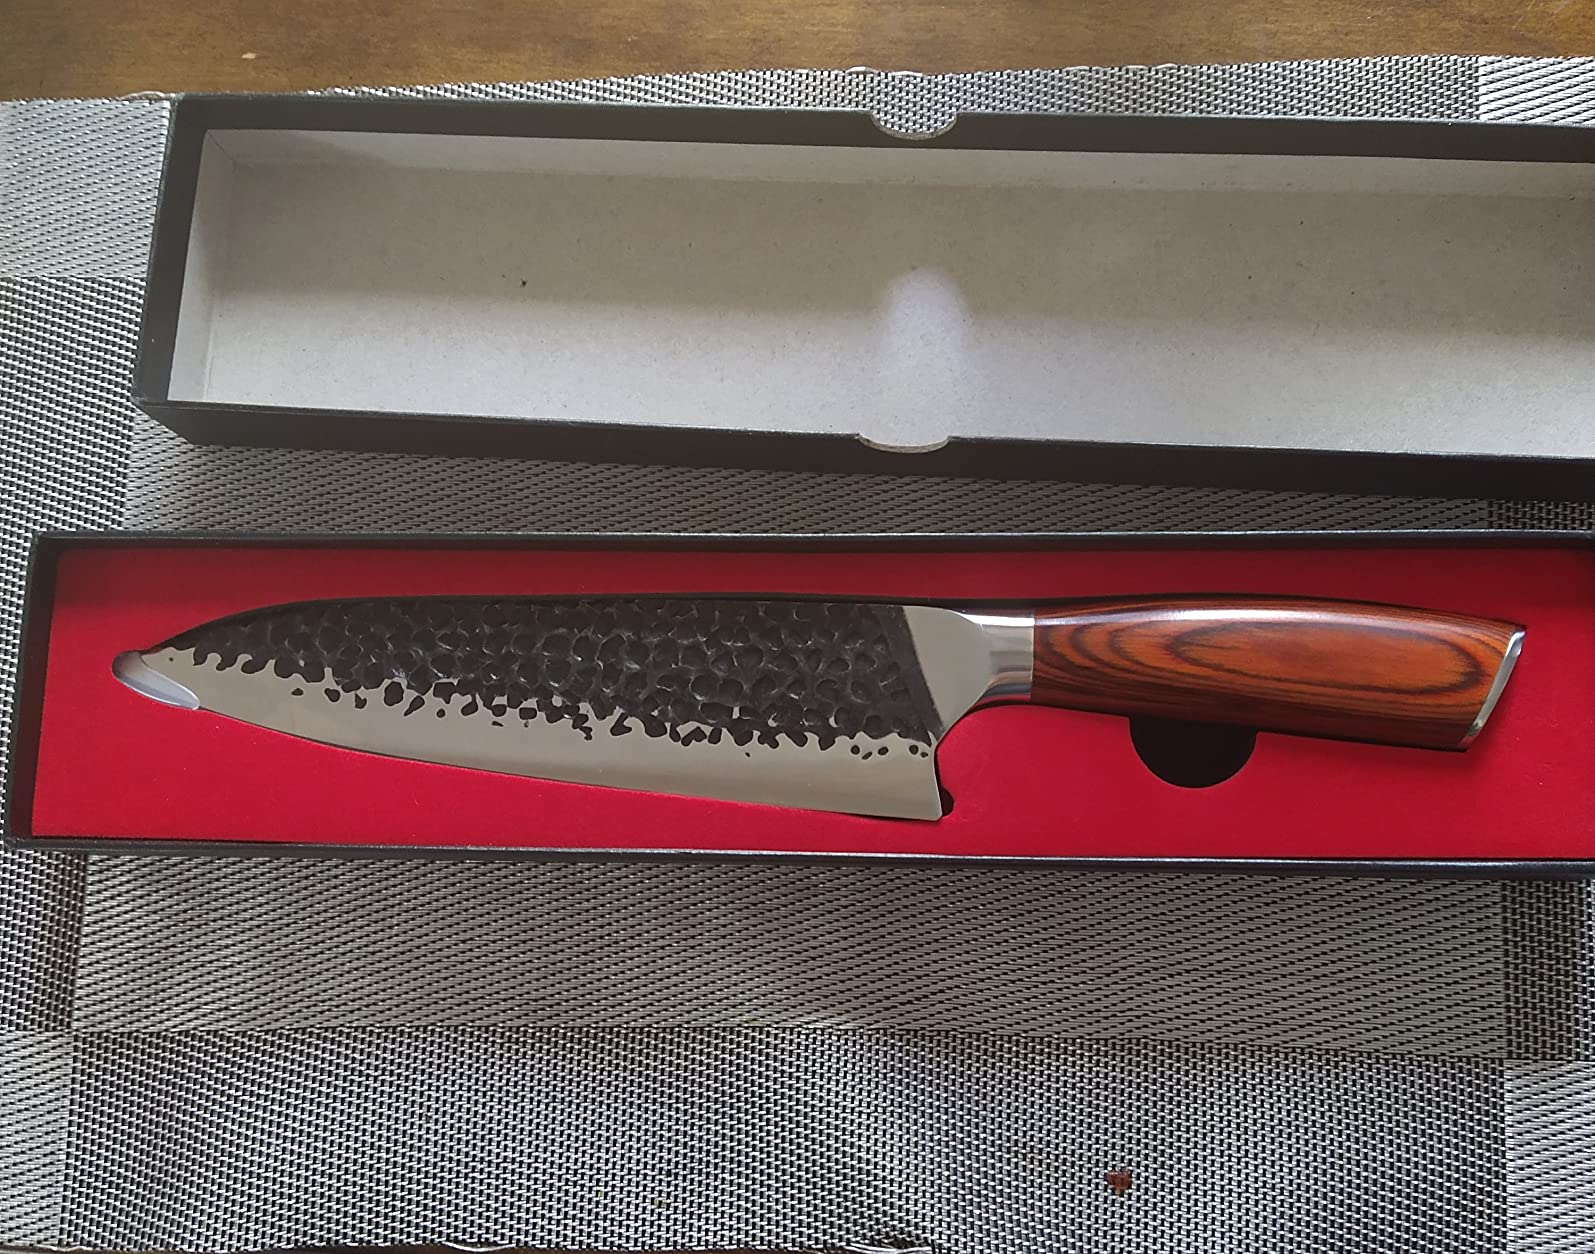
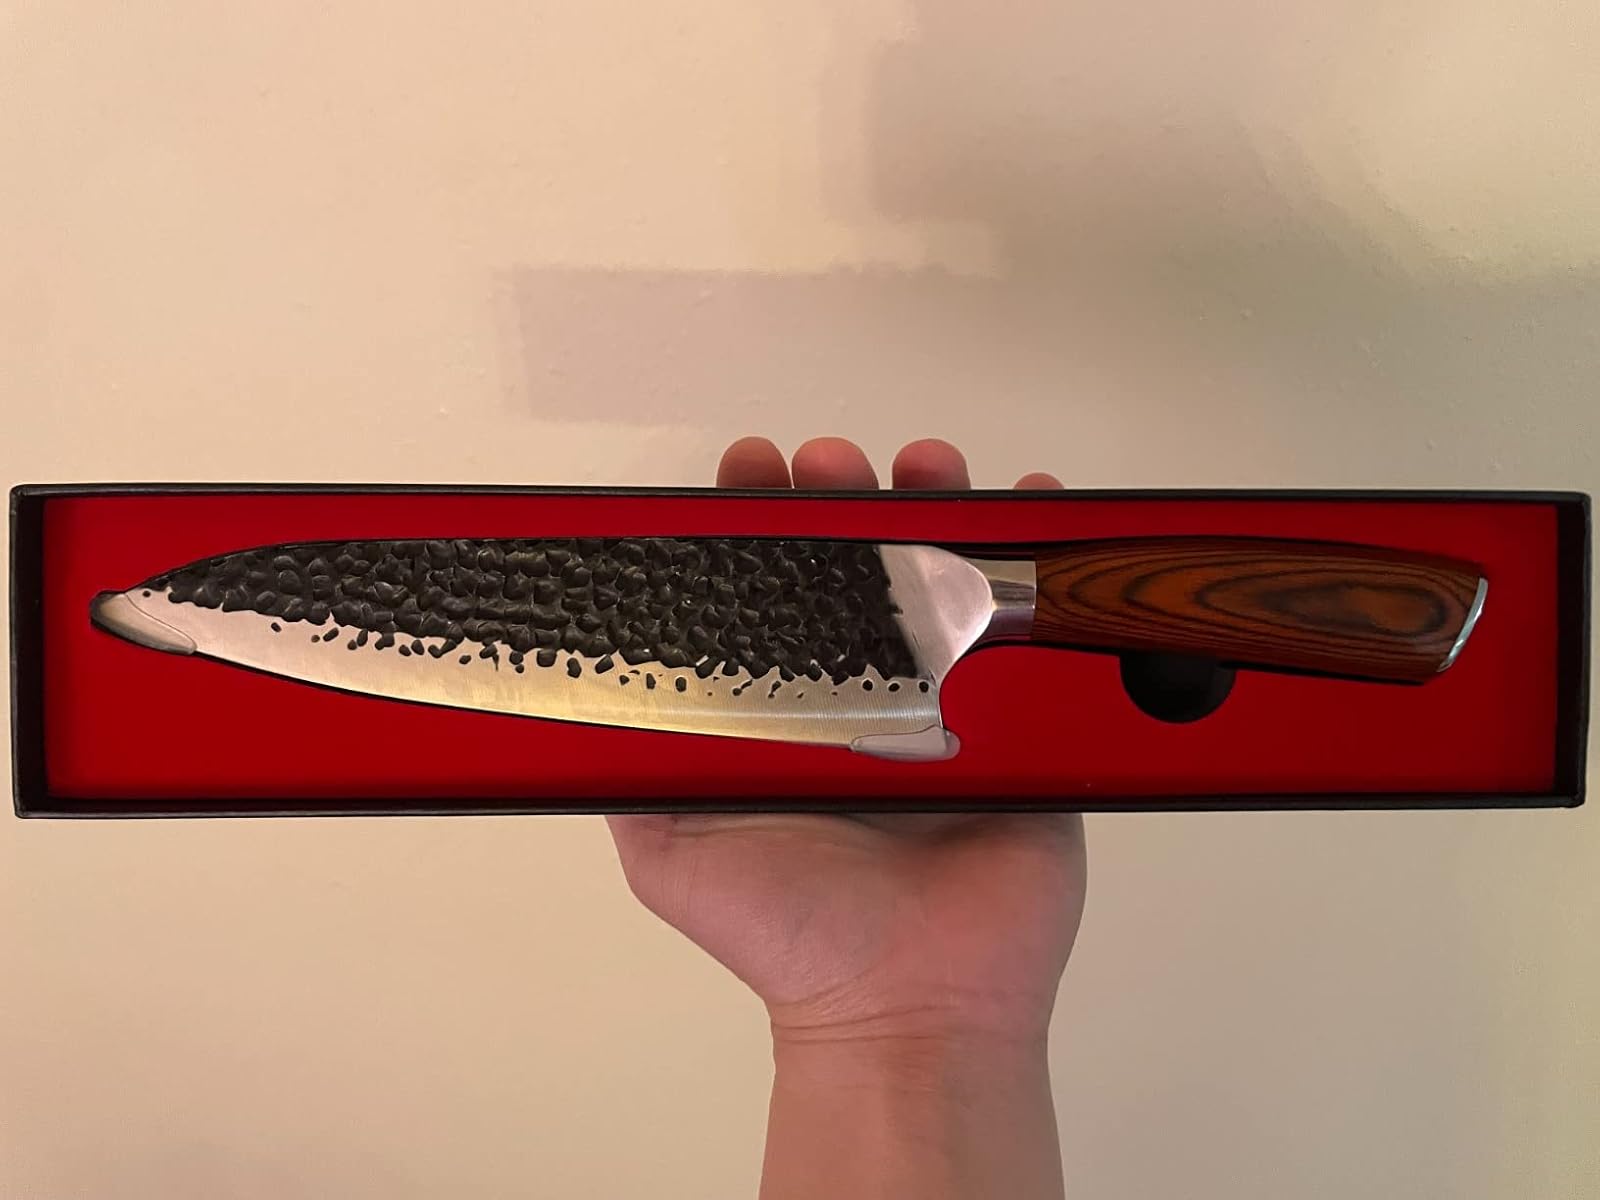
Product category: items_knife
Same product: yes